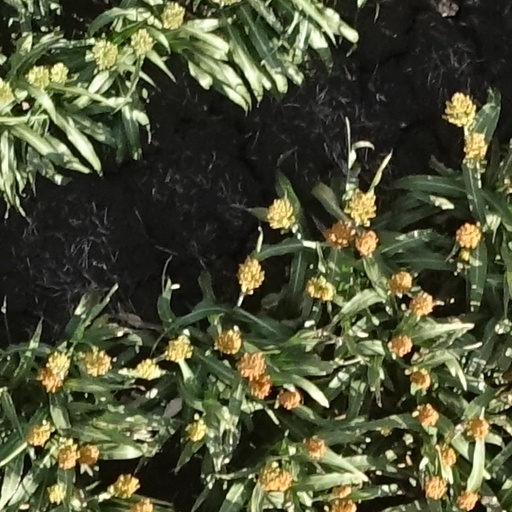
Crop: sorghum